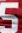
Number: 5